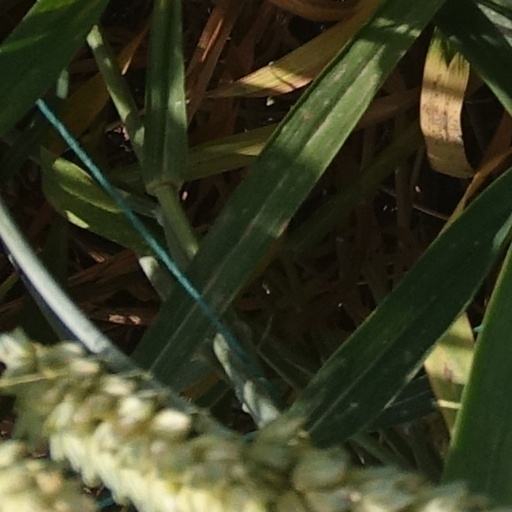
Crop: wheat